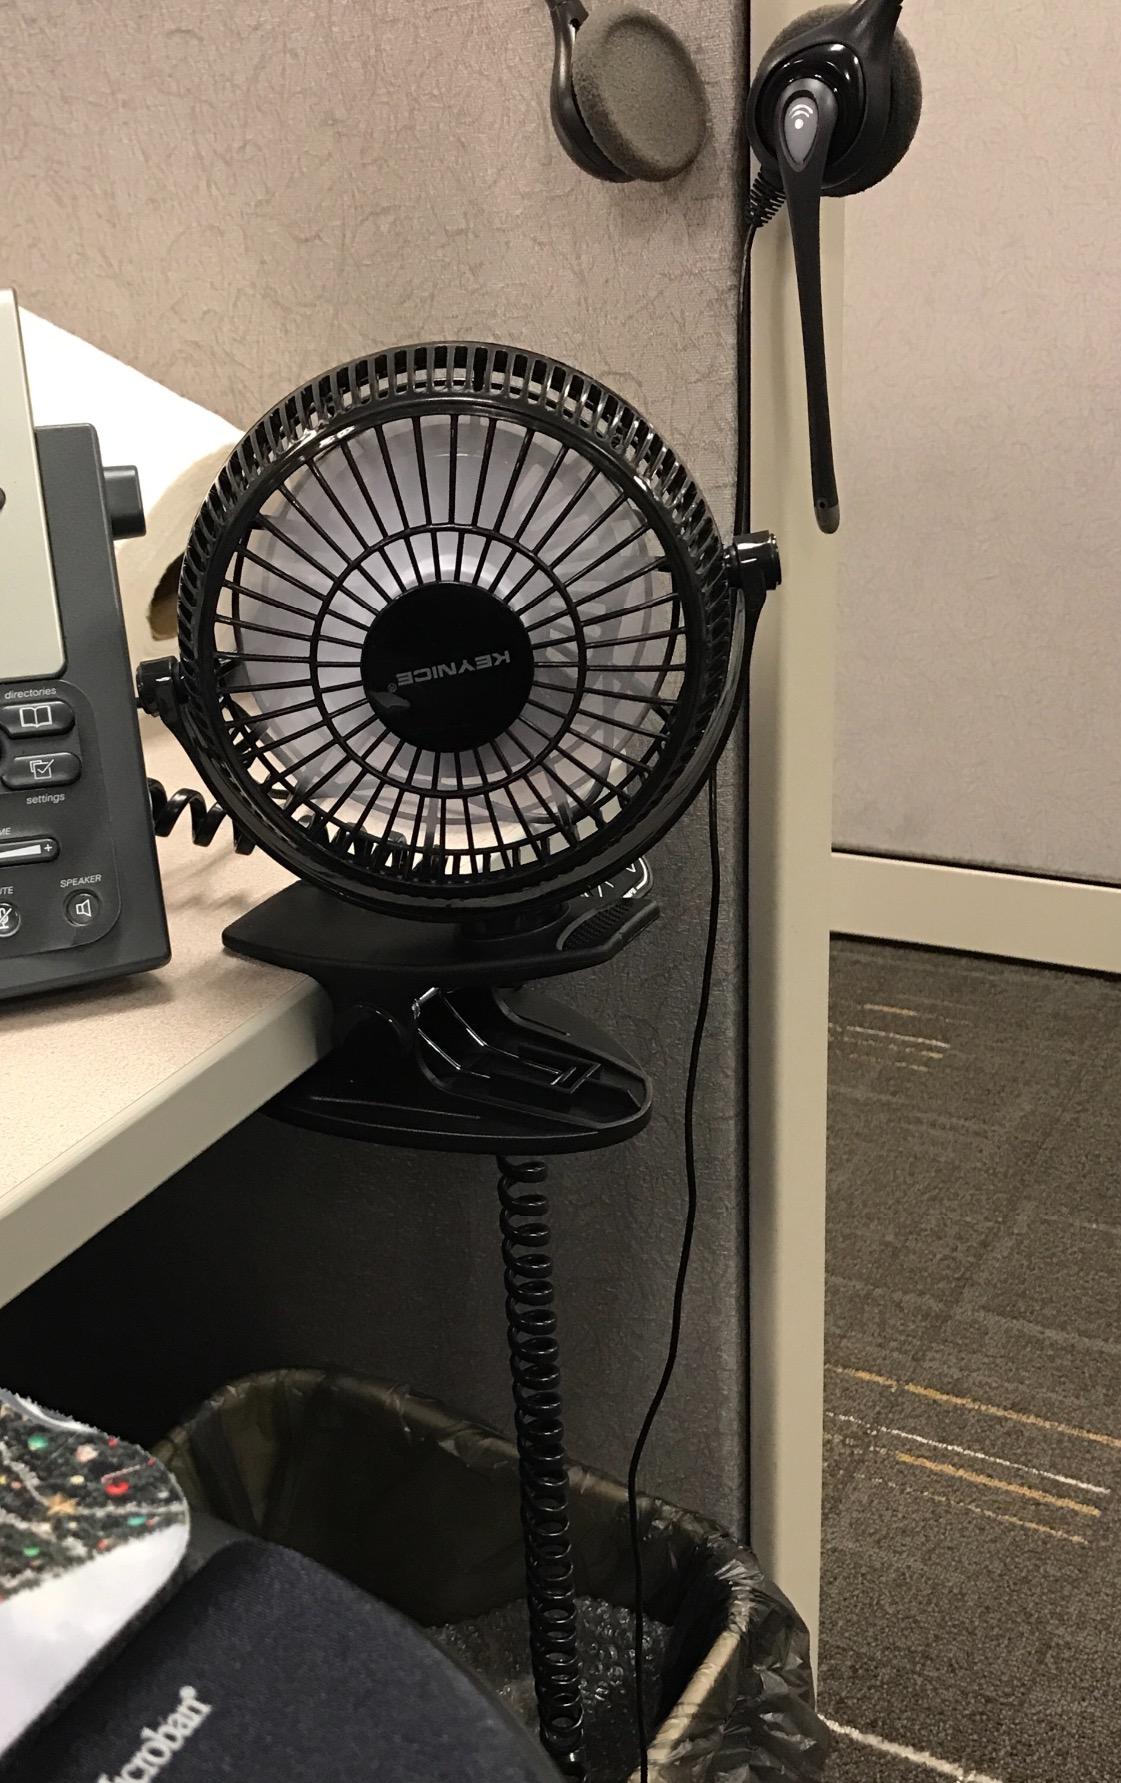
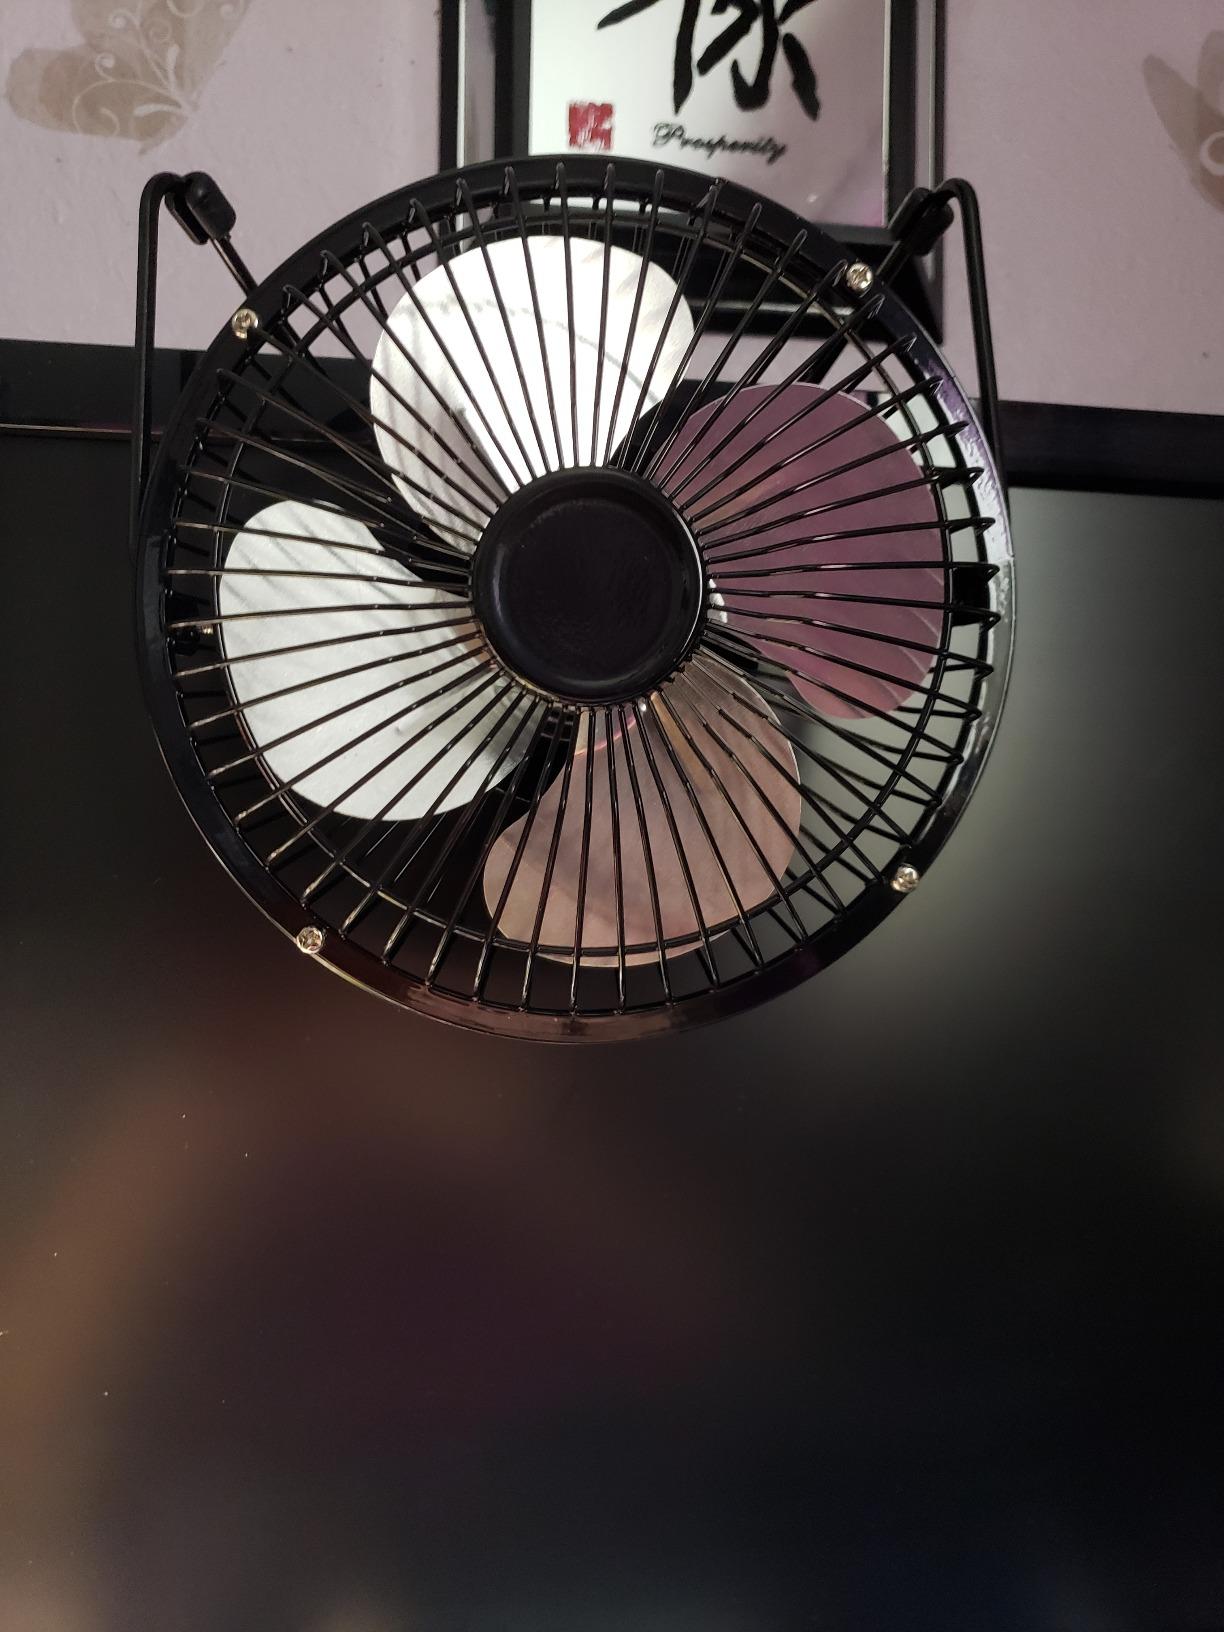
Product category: fan
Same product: no